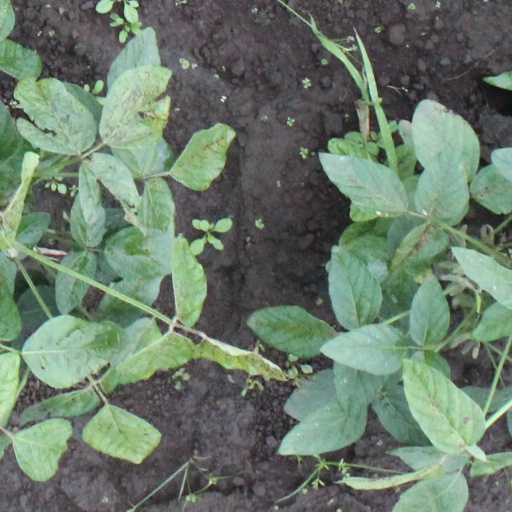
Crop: soybean